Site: brandenburg
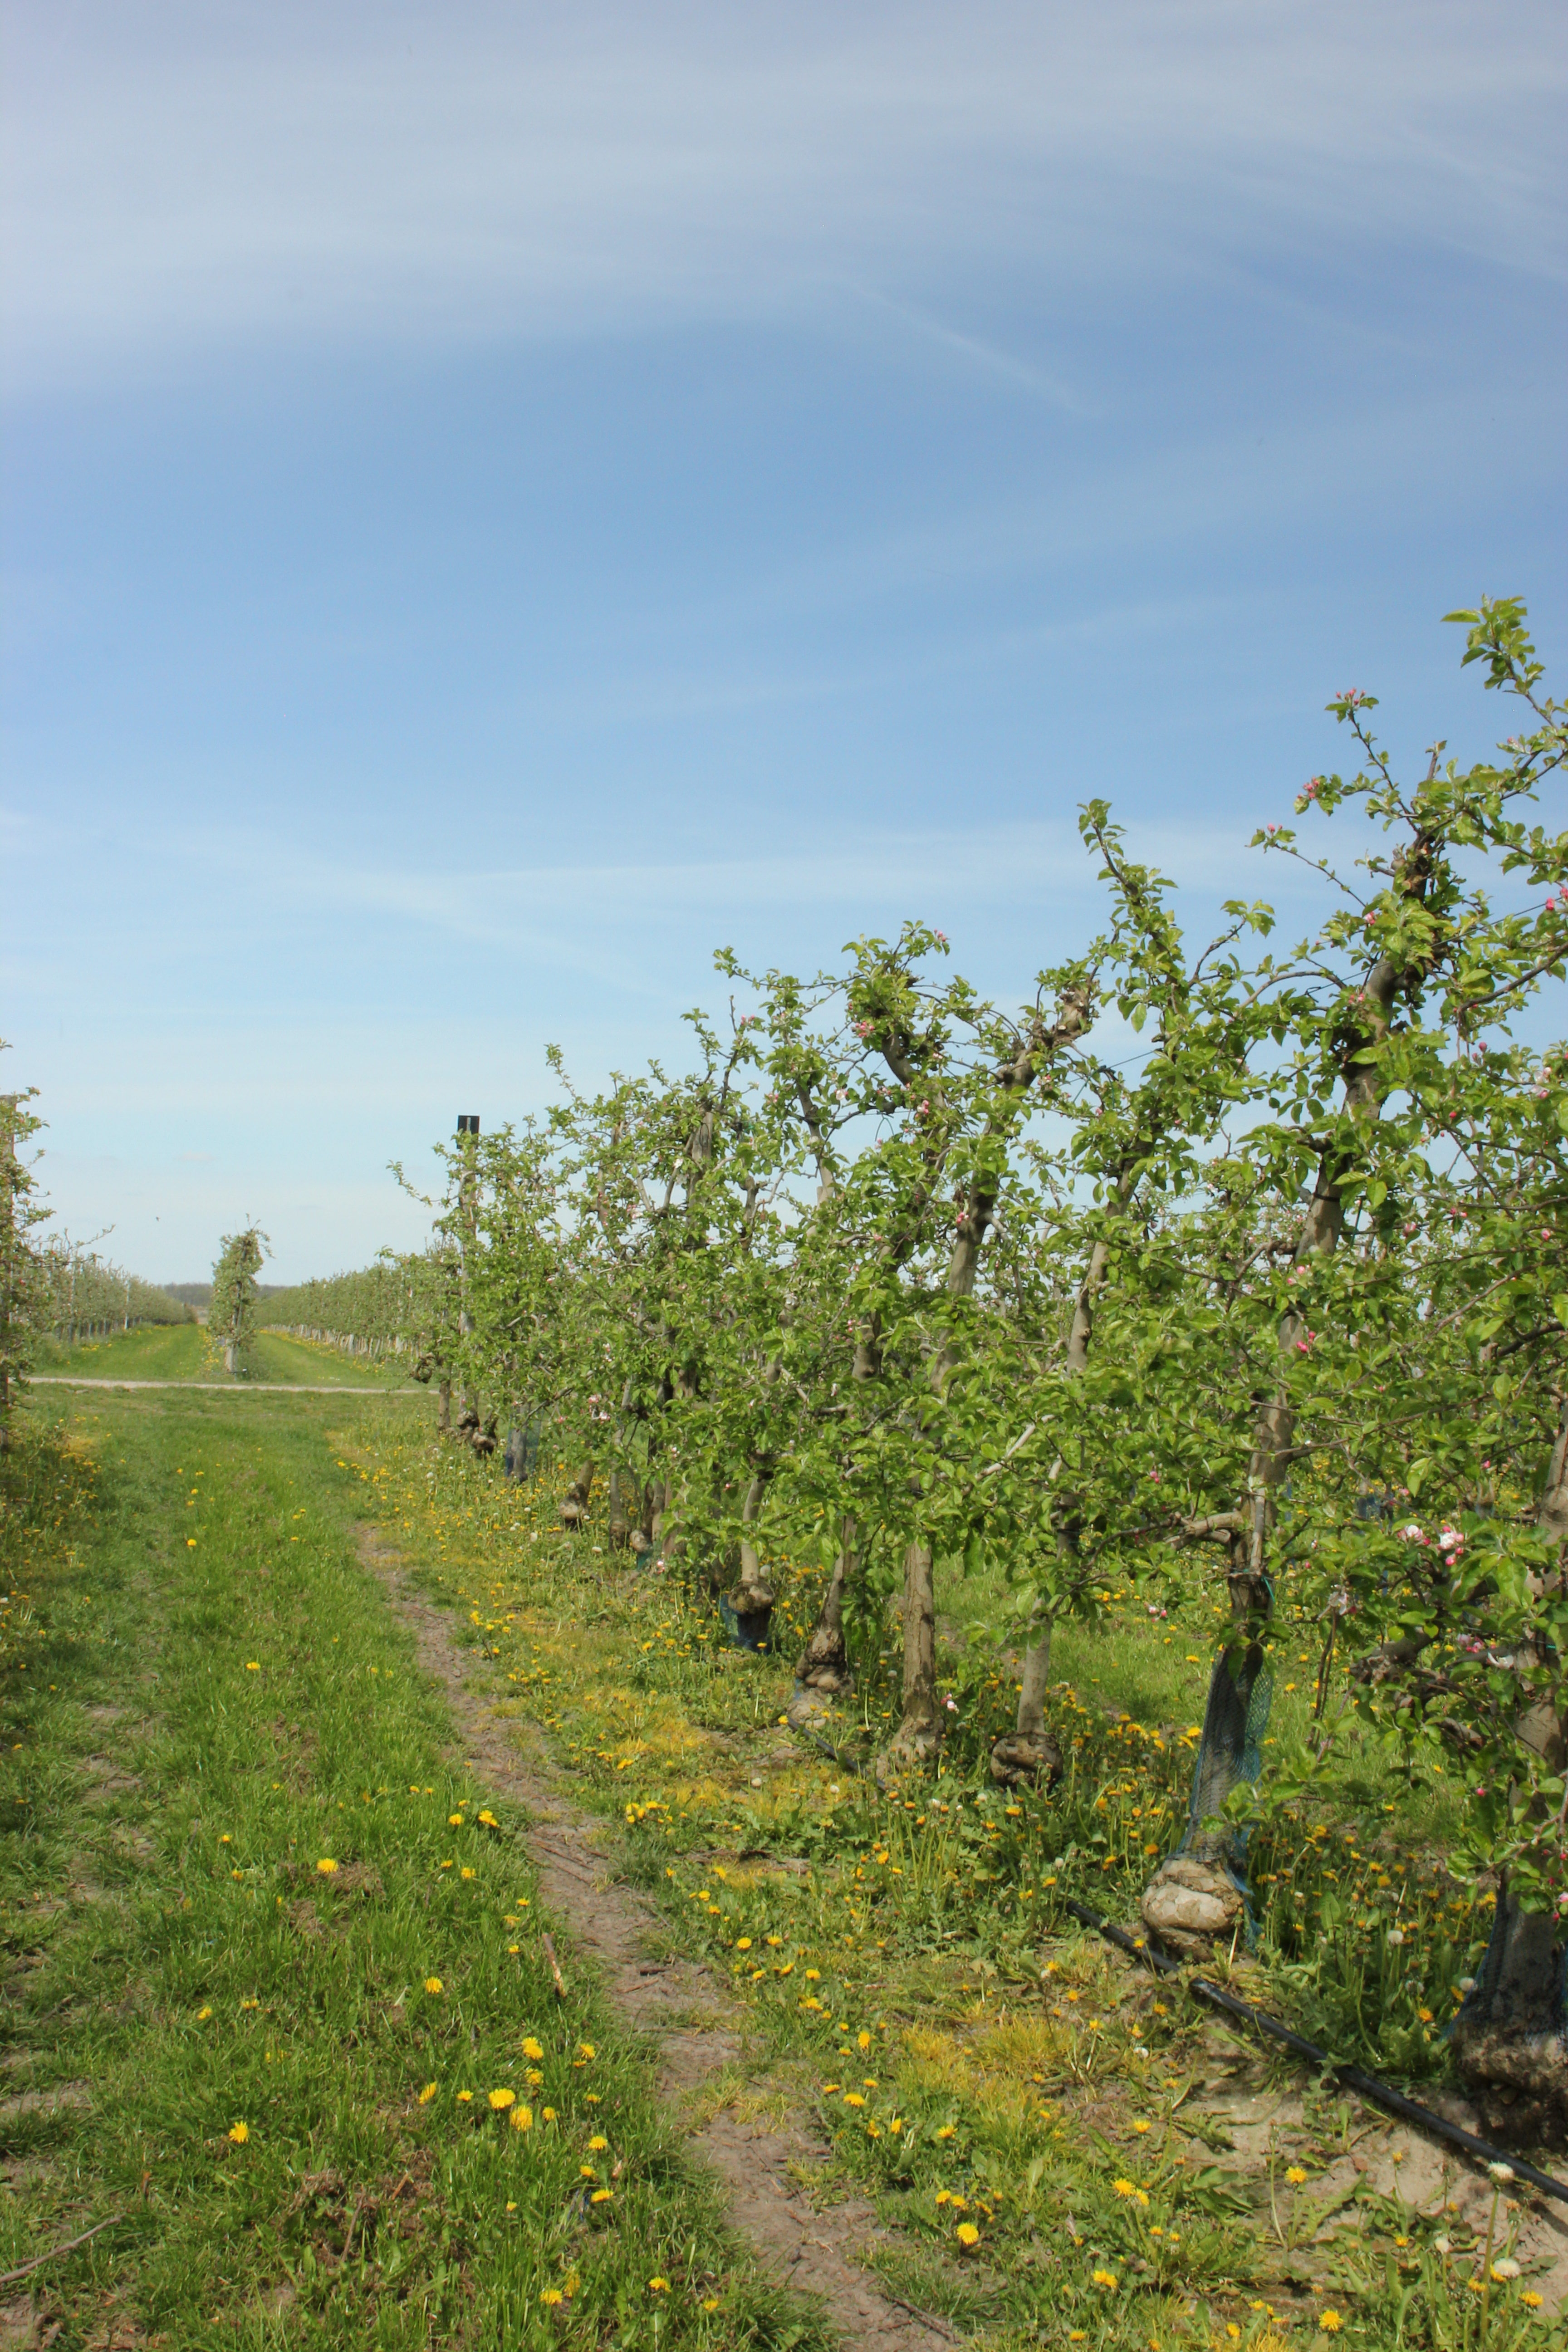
Growth stage (BBCH 60): Flowering